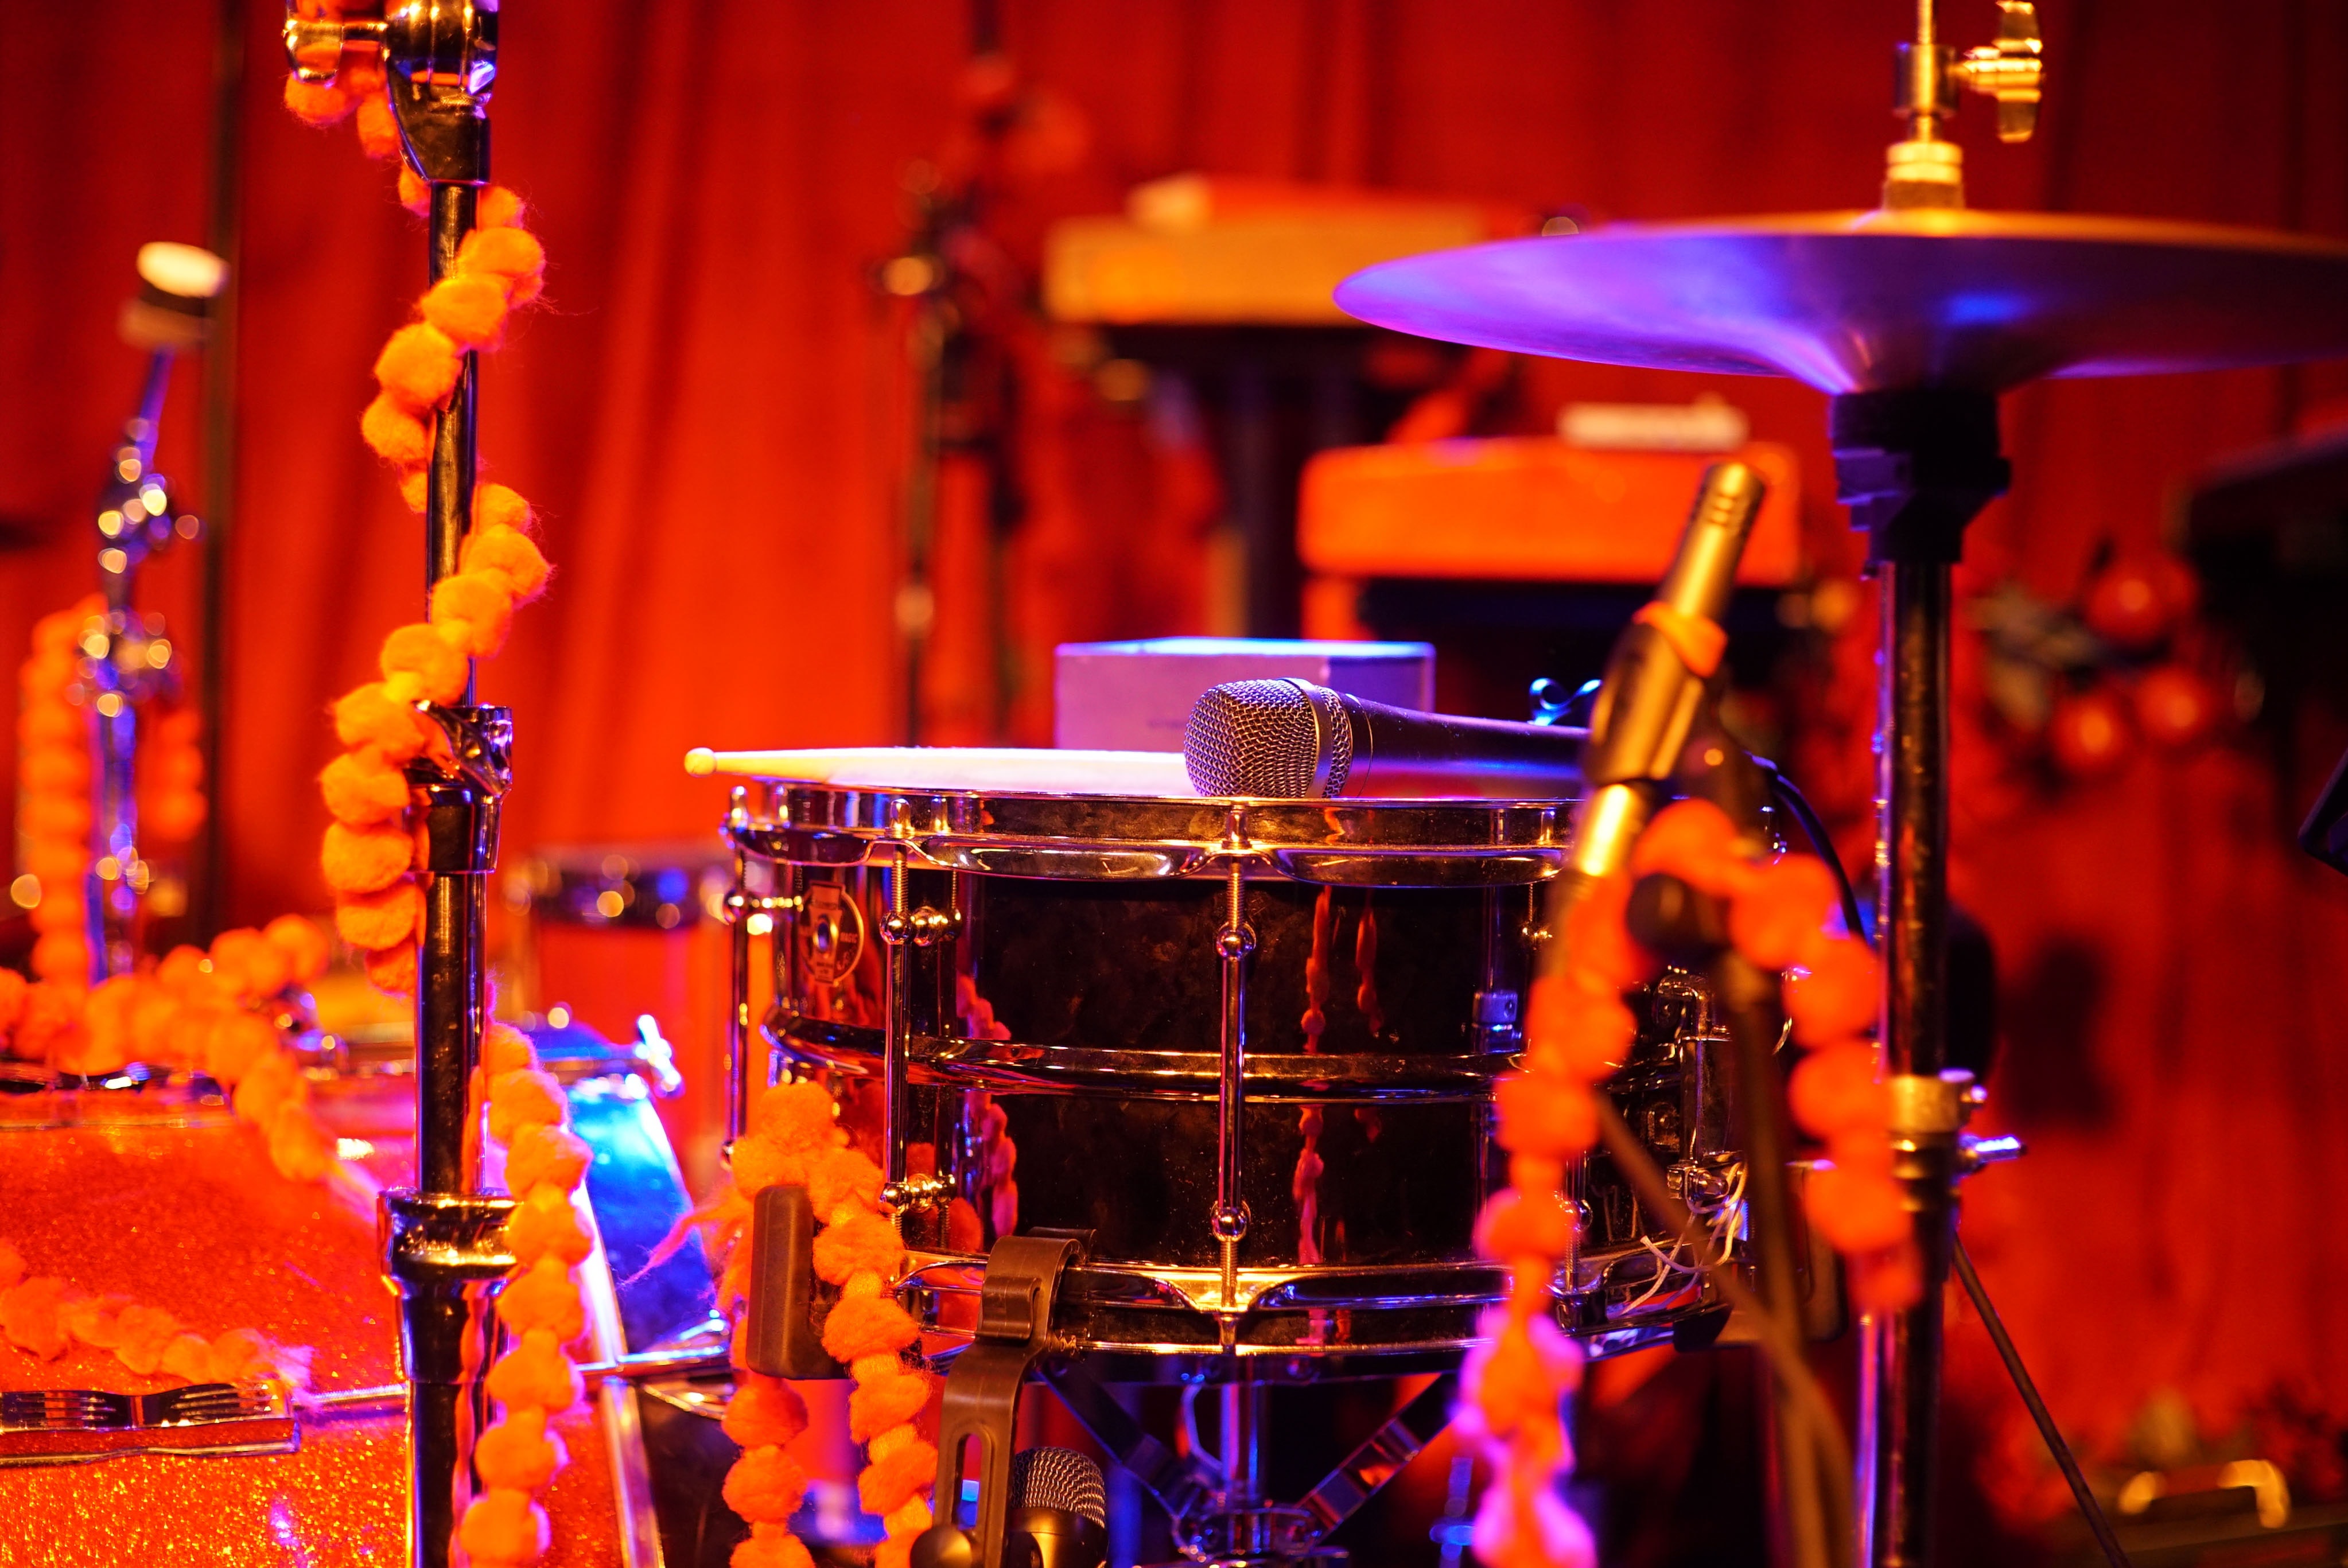
drum, drums, percussion, performance, red, musician, musical instrument, lighting, percussionist, event, stage, drummer, tom tom drum, timbales, performing arts, concert, music venue, Gong bass drum, Membranophone, musical instrument accessory, music, rock concert, performance art, club